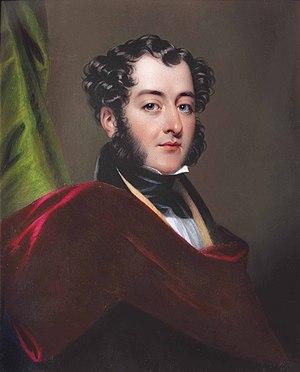
Charles William Bury, 2ᵉ comte de Charleville, appelé Lord Tullamore entre 1806 et 1835, est un pair irlandais, politicien conservateur et défenseur de l'homéopathie.